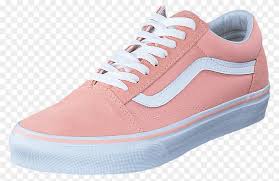
Waste category: shoes